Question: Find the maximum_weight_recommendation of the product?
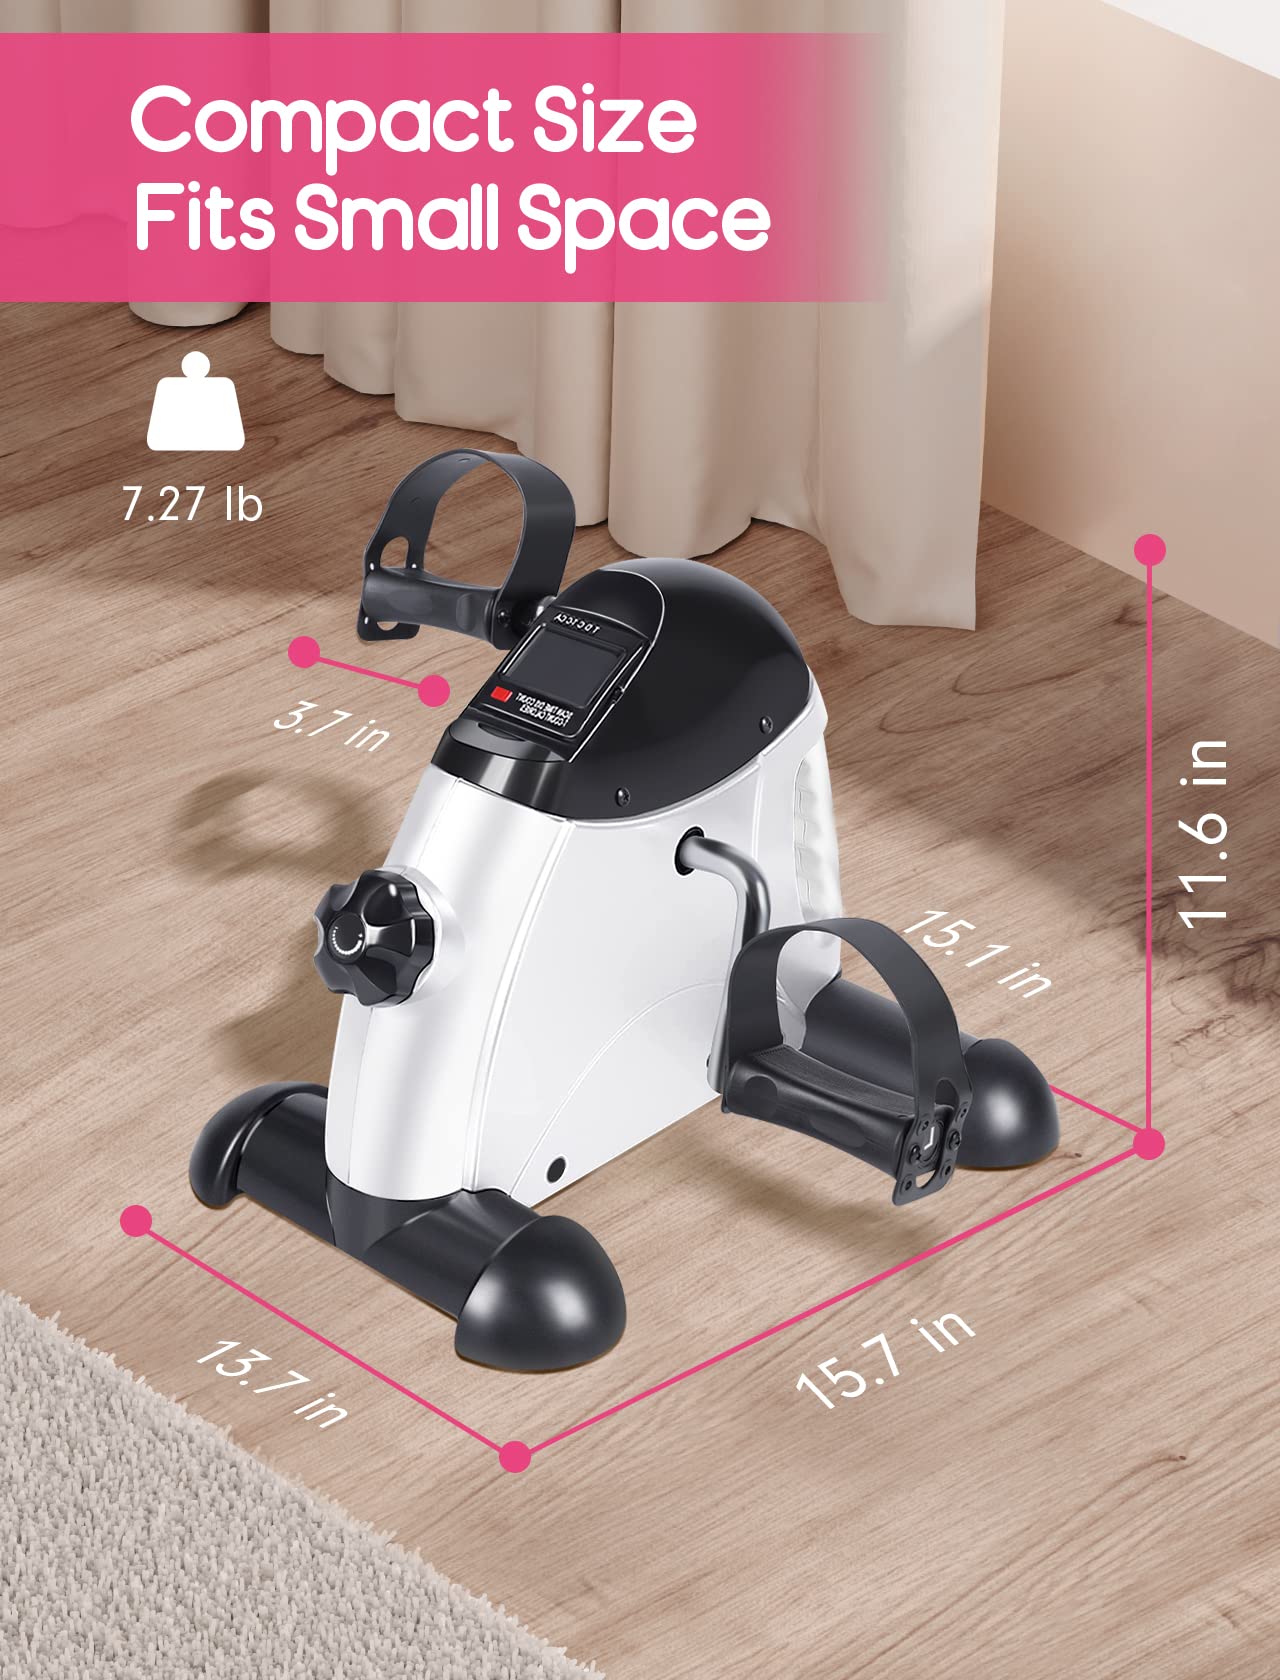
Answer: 7.27 pound